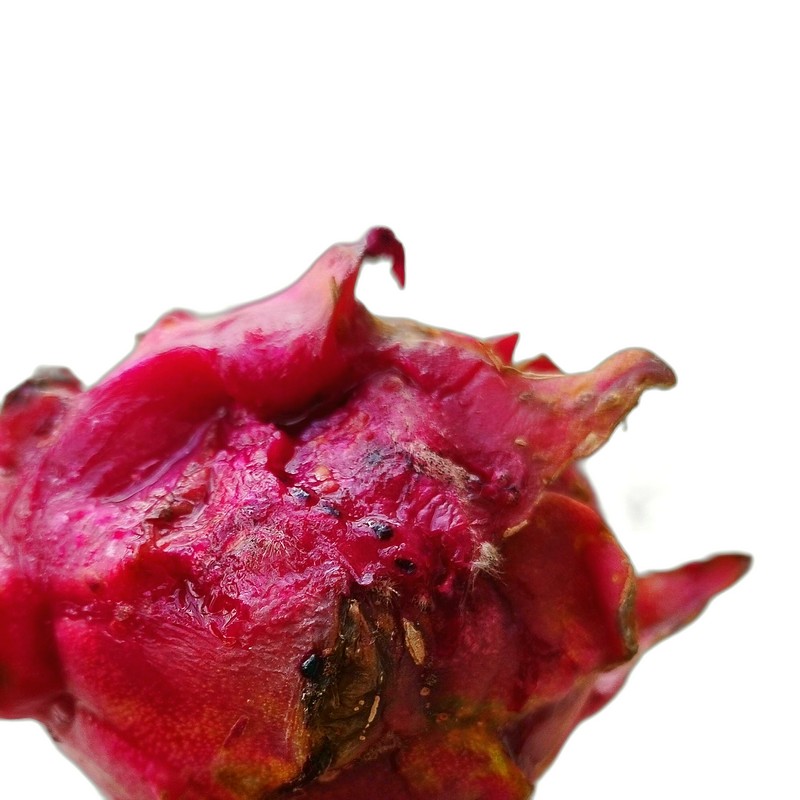
Label: Defect Dragon Fruit